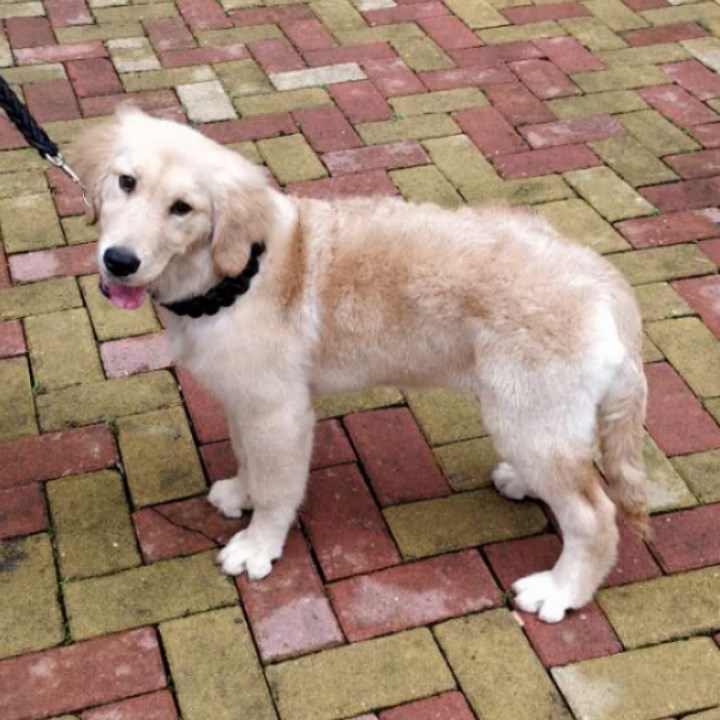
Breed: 5355-n000126-golden_retriever